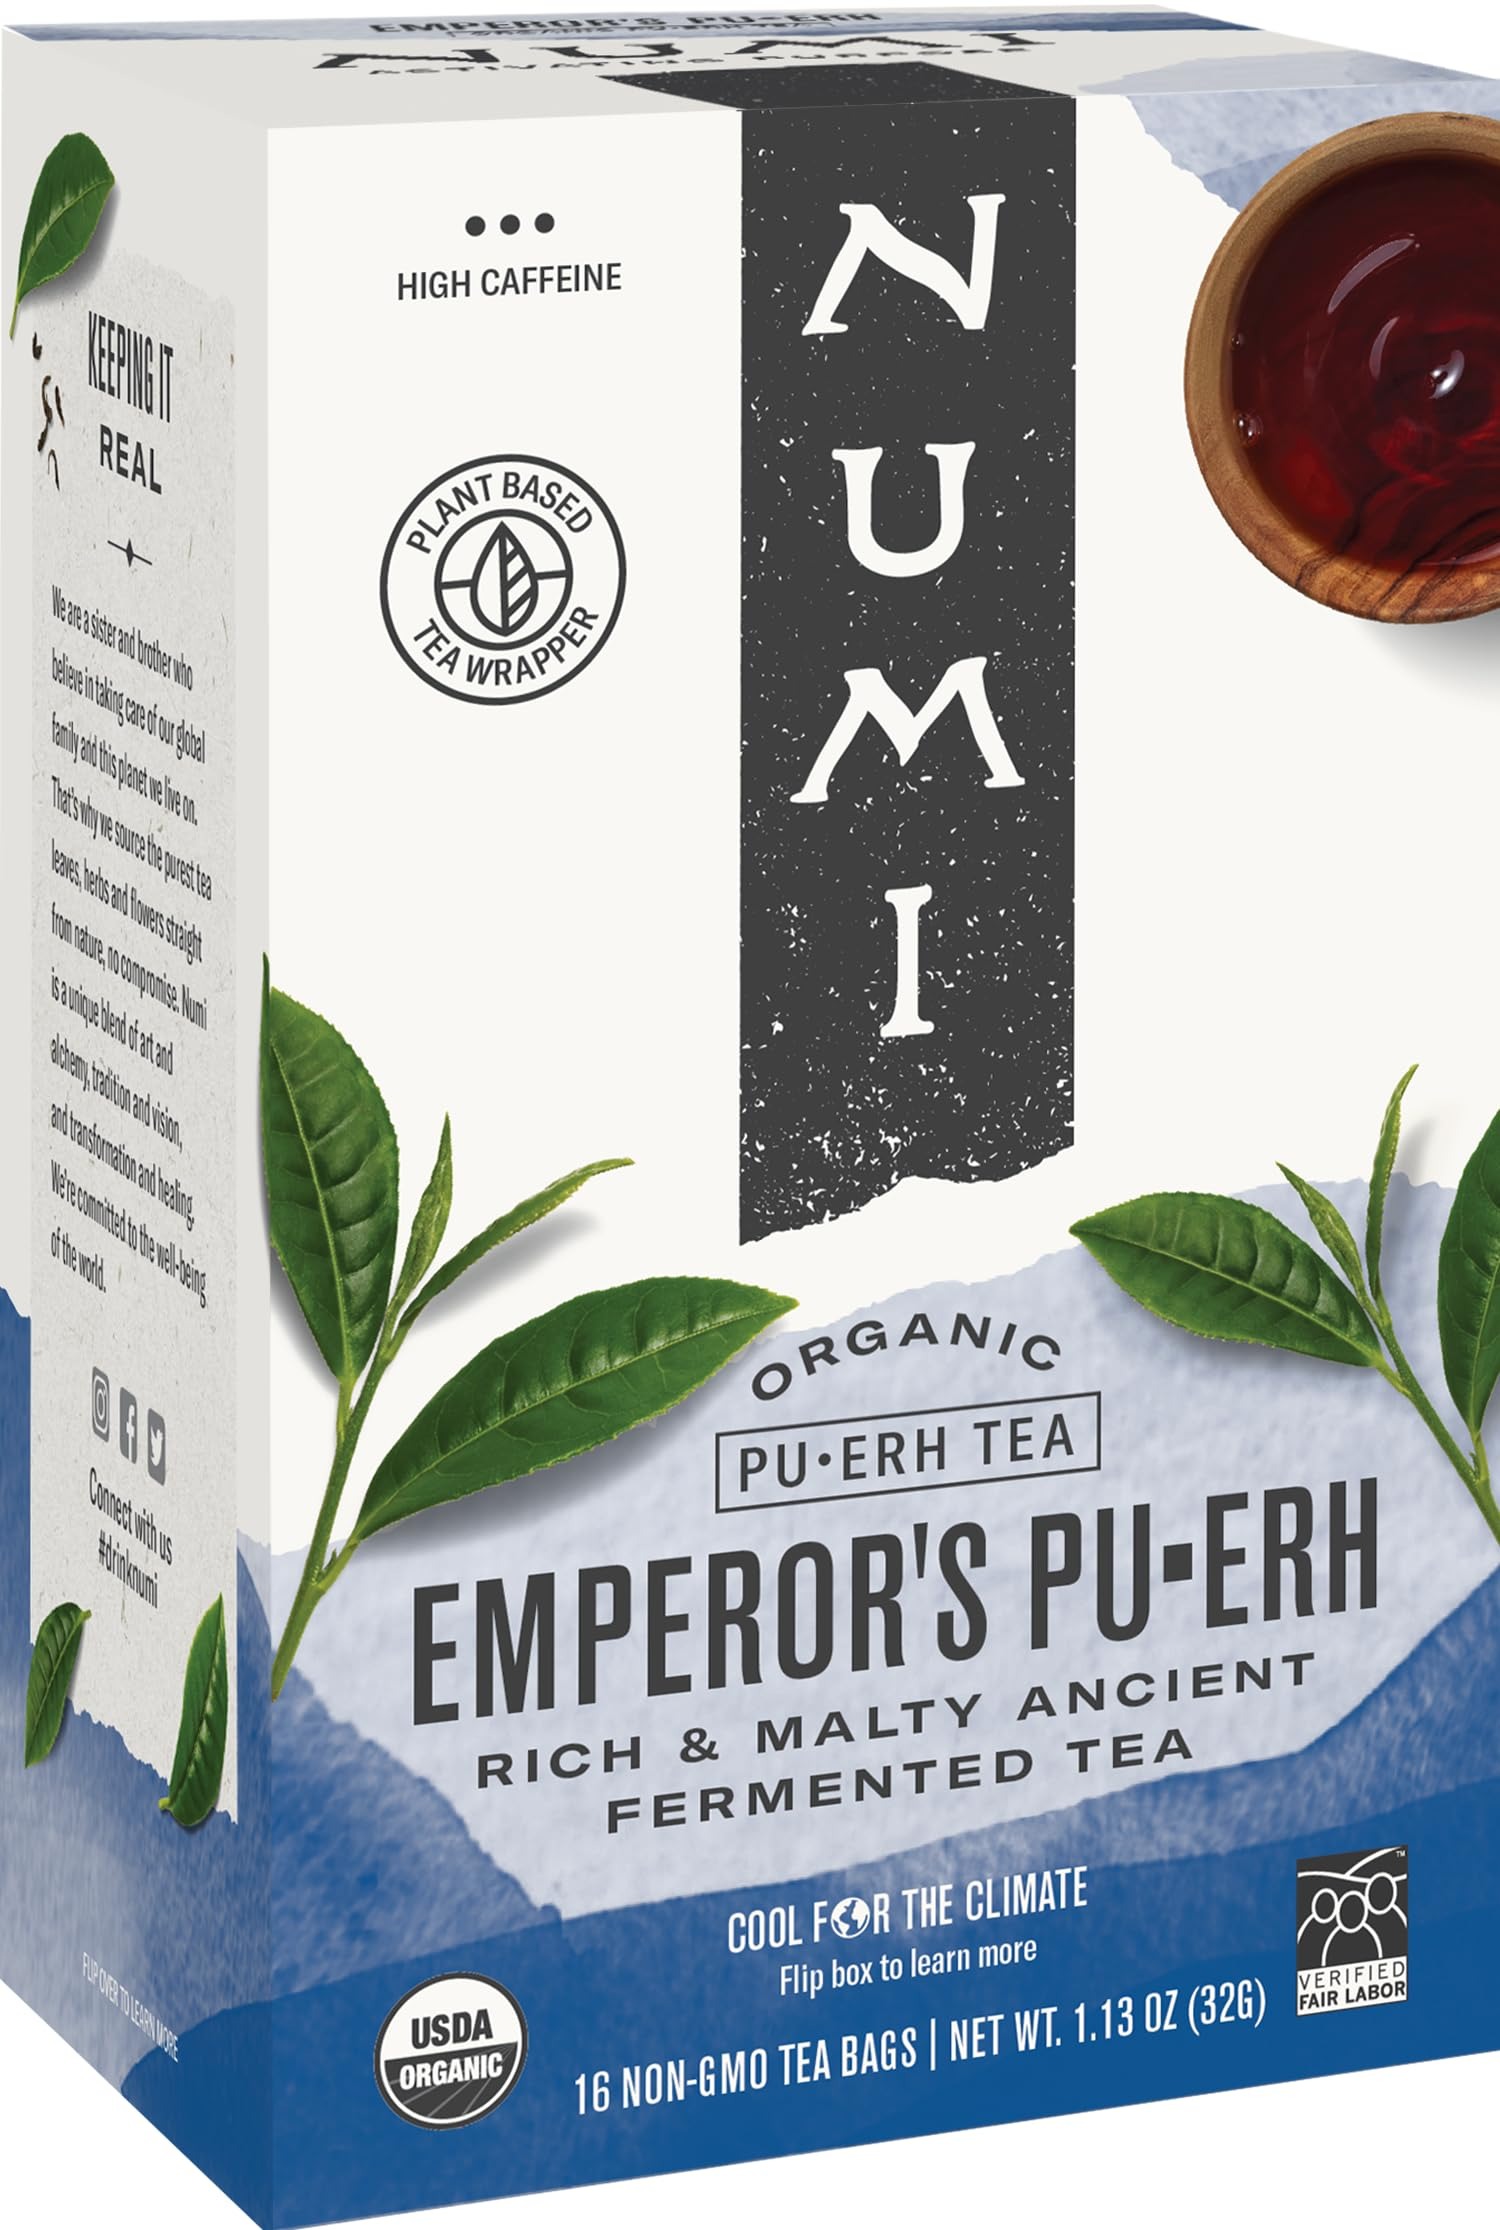
Item Name: Numi Organic Tea Emperor's Pu-erh, Full Leaf Black Pu-erh Tea, 16-Count non-GMO Tea Bags (Pack of 2)
Bullet Point 1: Pu-erh boasts a deep bold body that is smooth and earthy with hints of malt. This rich, energizing tea is deeply satisfying as a coffee alternative. Numi is proud to reveal the centuries old tradition of Pu-erh.
Bullet Point 2: Tea Type: Pu-erh Tea. High Caffeine. Flavor Notes: Deep, bold and earthy with hints of malt. Pack of two, 16-count boxes (total of 32-tea bags).
Bullet Point 3: Numi offers premium loose leaf quality teas & herbs blended w/ only real fruits, flowers, & spices. All Numi Teas are organic, sugar free, fragrance free; & provide a delicious, healthy, & hydrating experience.
Bullet Point 4: From farm to cup, Numi ethically sources directly from Fair Trade Certified & Fair Labor Verified tea gardens because we believe all people should be paid an equitable wage that allows their families & communities to thrive.
Bullet Point 5: Numi is a social enterprise, B Corporation. USDA Certified Organic, Non-GMO Project Verified, Carbon Free, Vegan, Gluten-free, Halal, Kosher, & uses post-consumer, recyclable, & biodegradable sustainable packaging.
Value: 32.0
Unit: Count

Price: 6.625